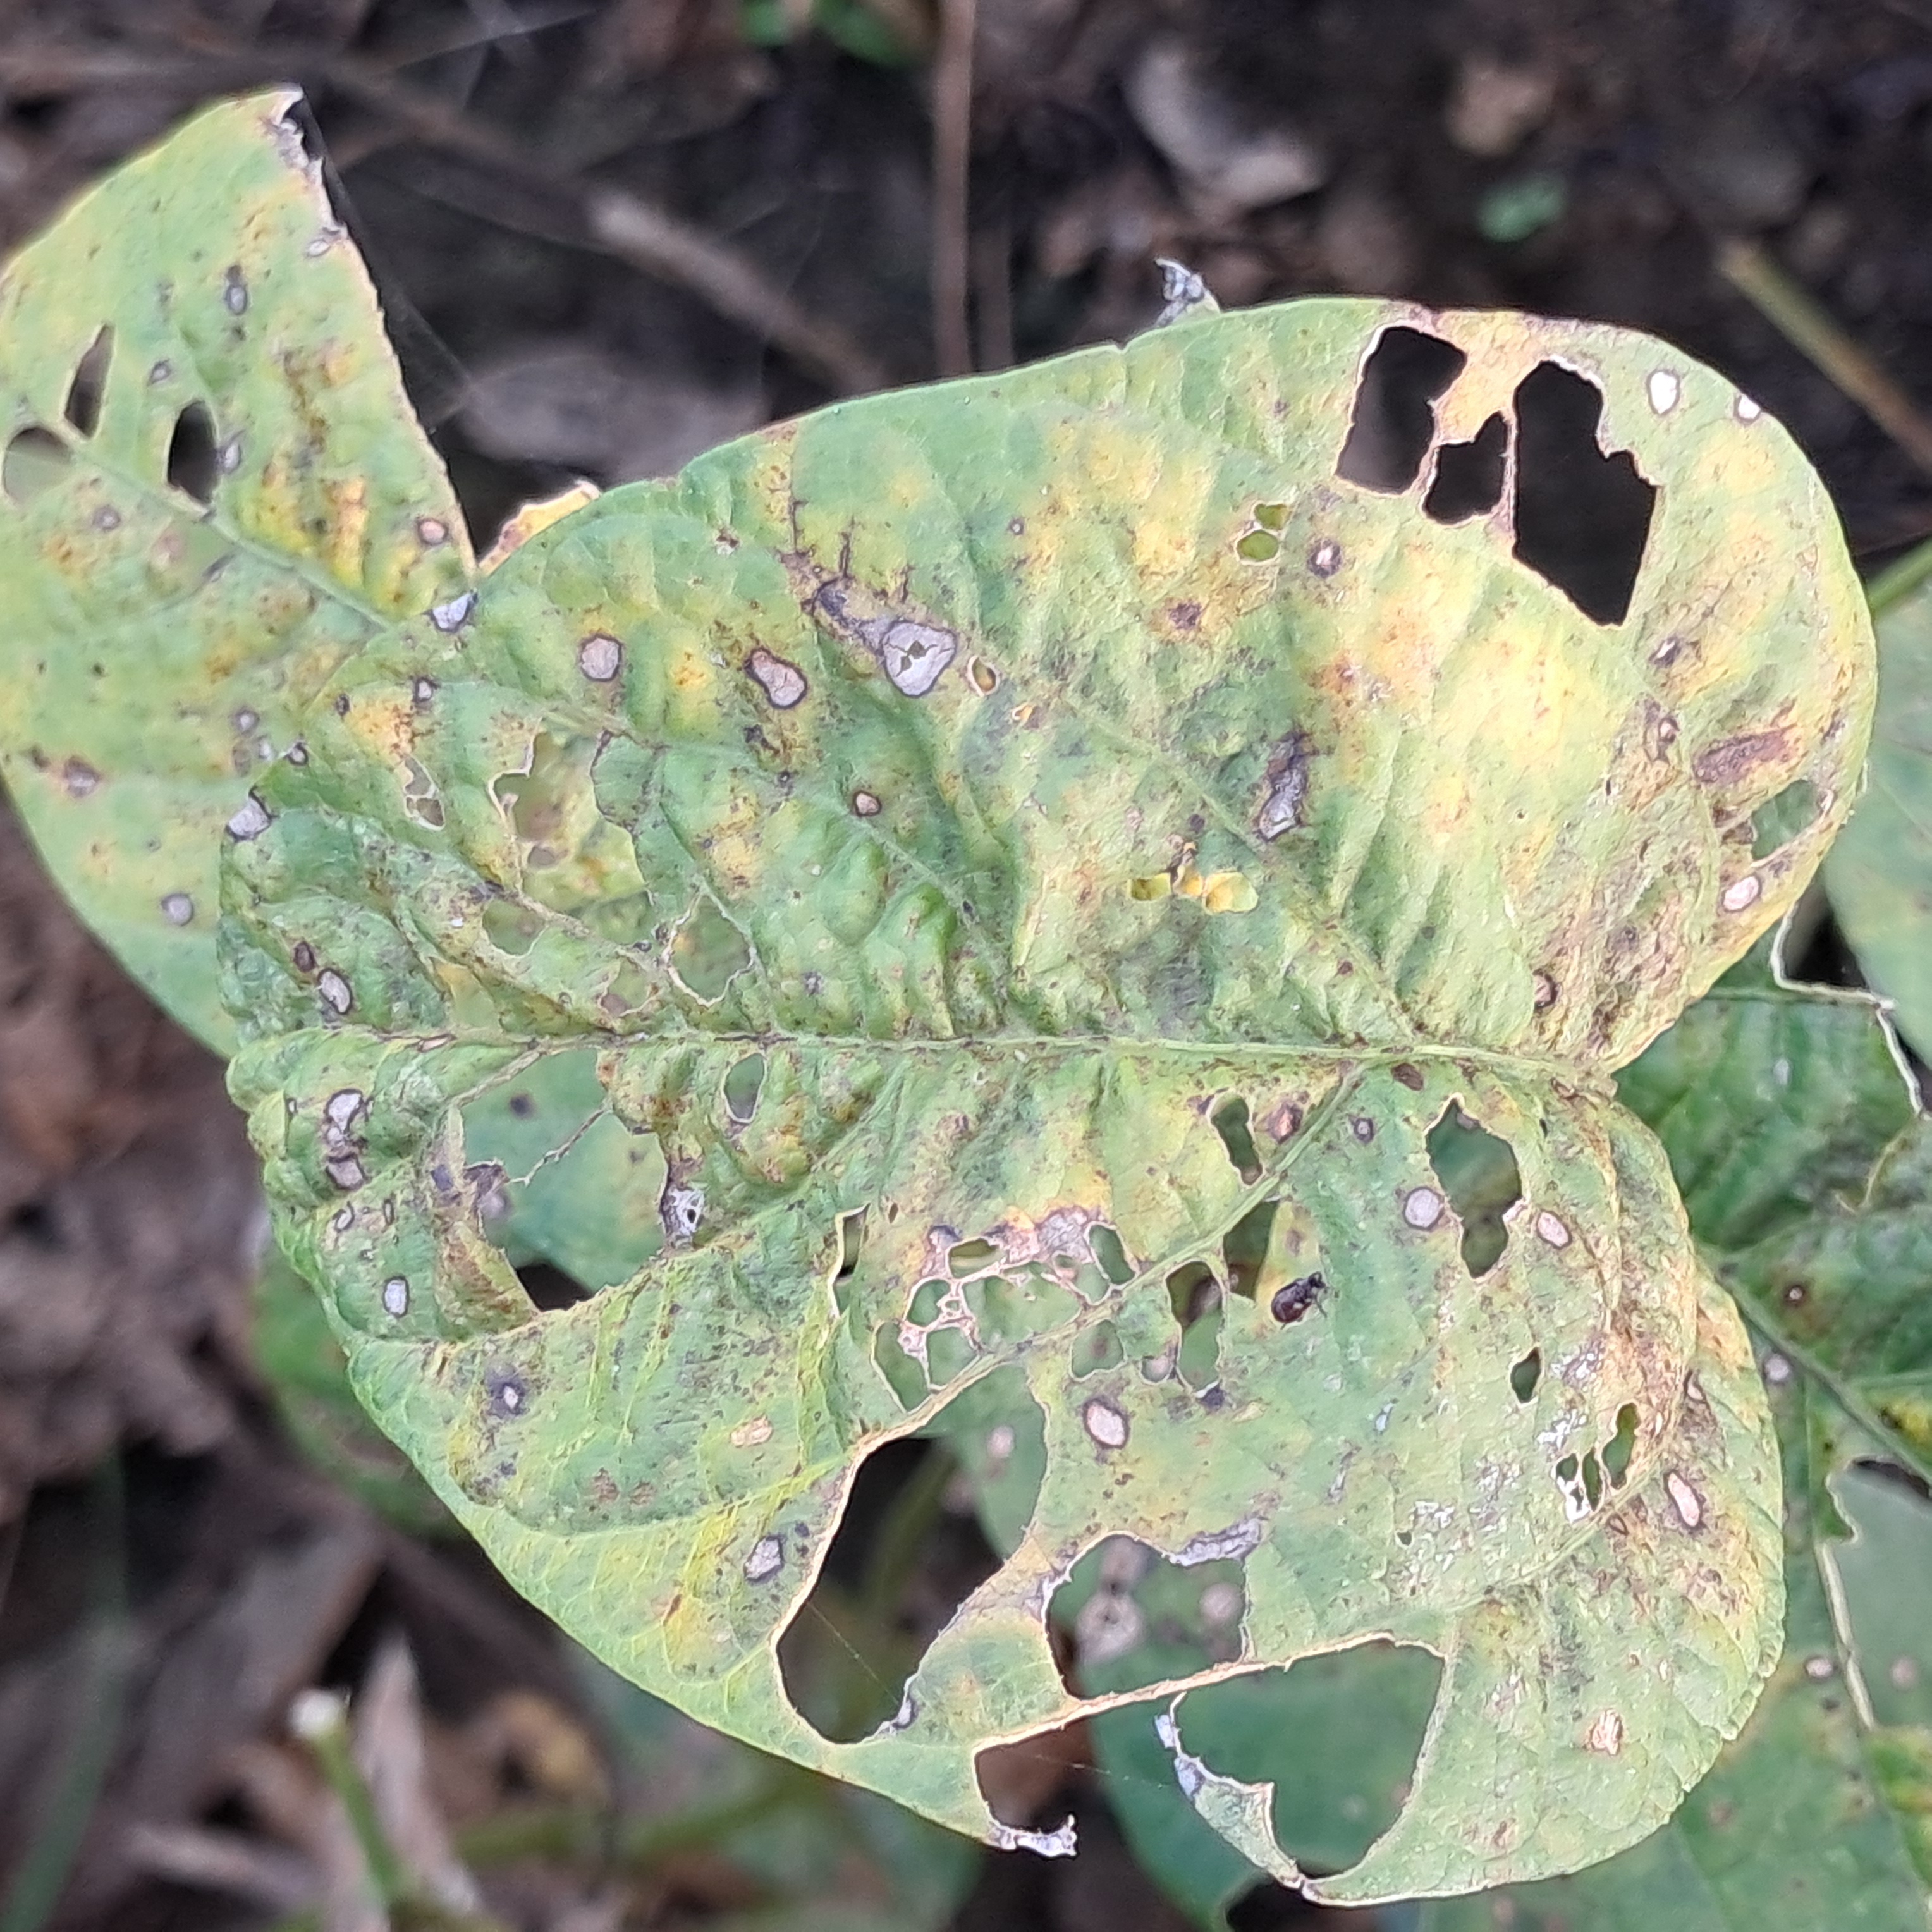
Label: Rust